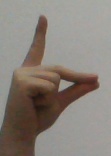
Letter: ta